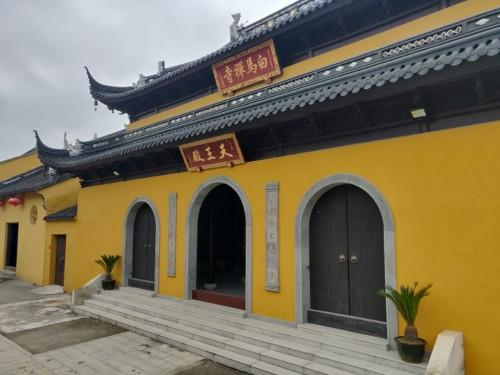
地标名称：白马禅寺
所在城市：苏州市·吴中区